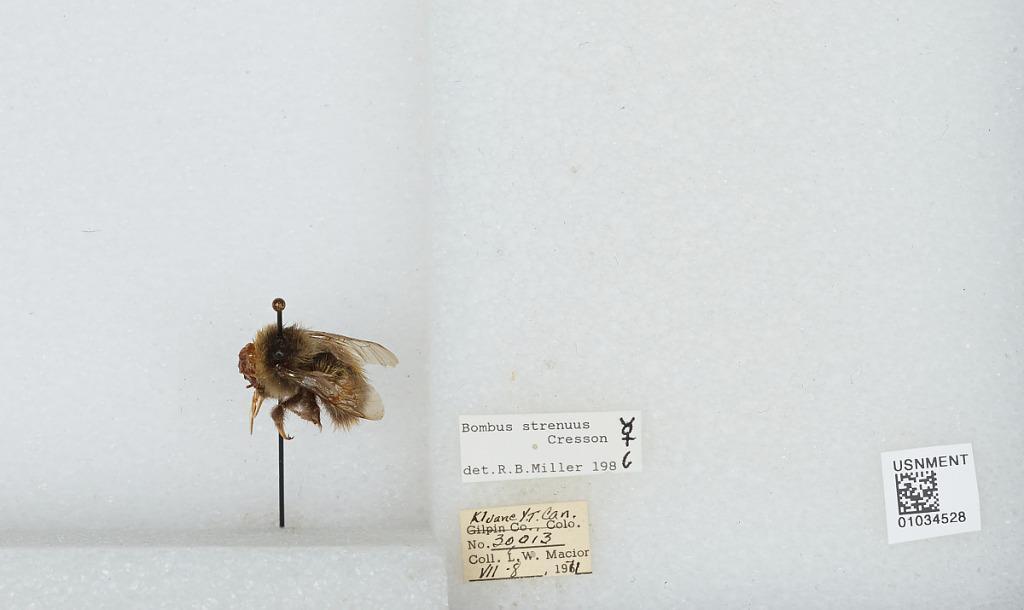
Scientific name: Bombus (Alpinobombus) neoboreus Sladen
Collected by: L. Macior
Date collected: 1971-7-8
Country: Canada
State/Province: Yukon Territory
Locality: Kluane
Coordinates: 60.75, -139.5
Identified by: Miller, R. B.